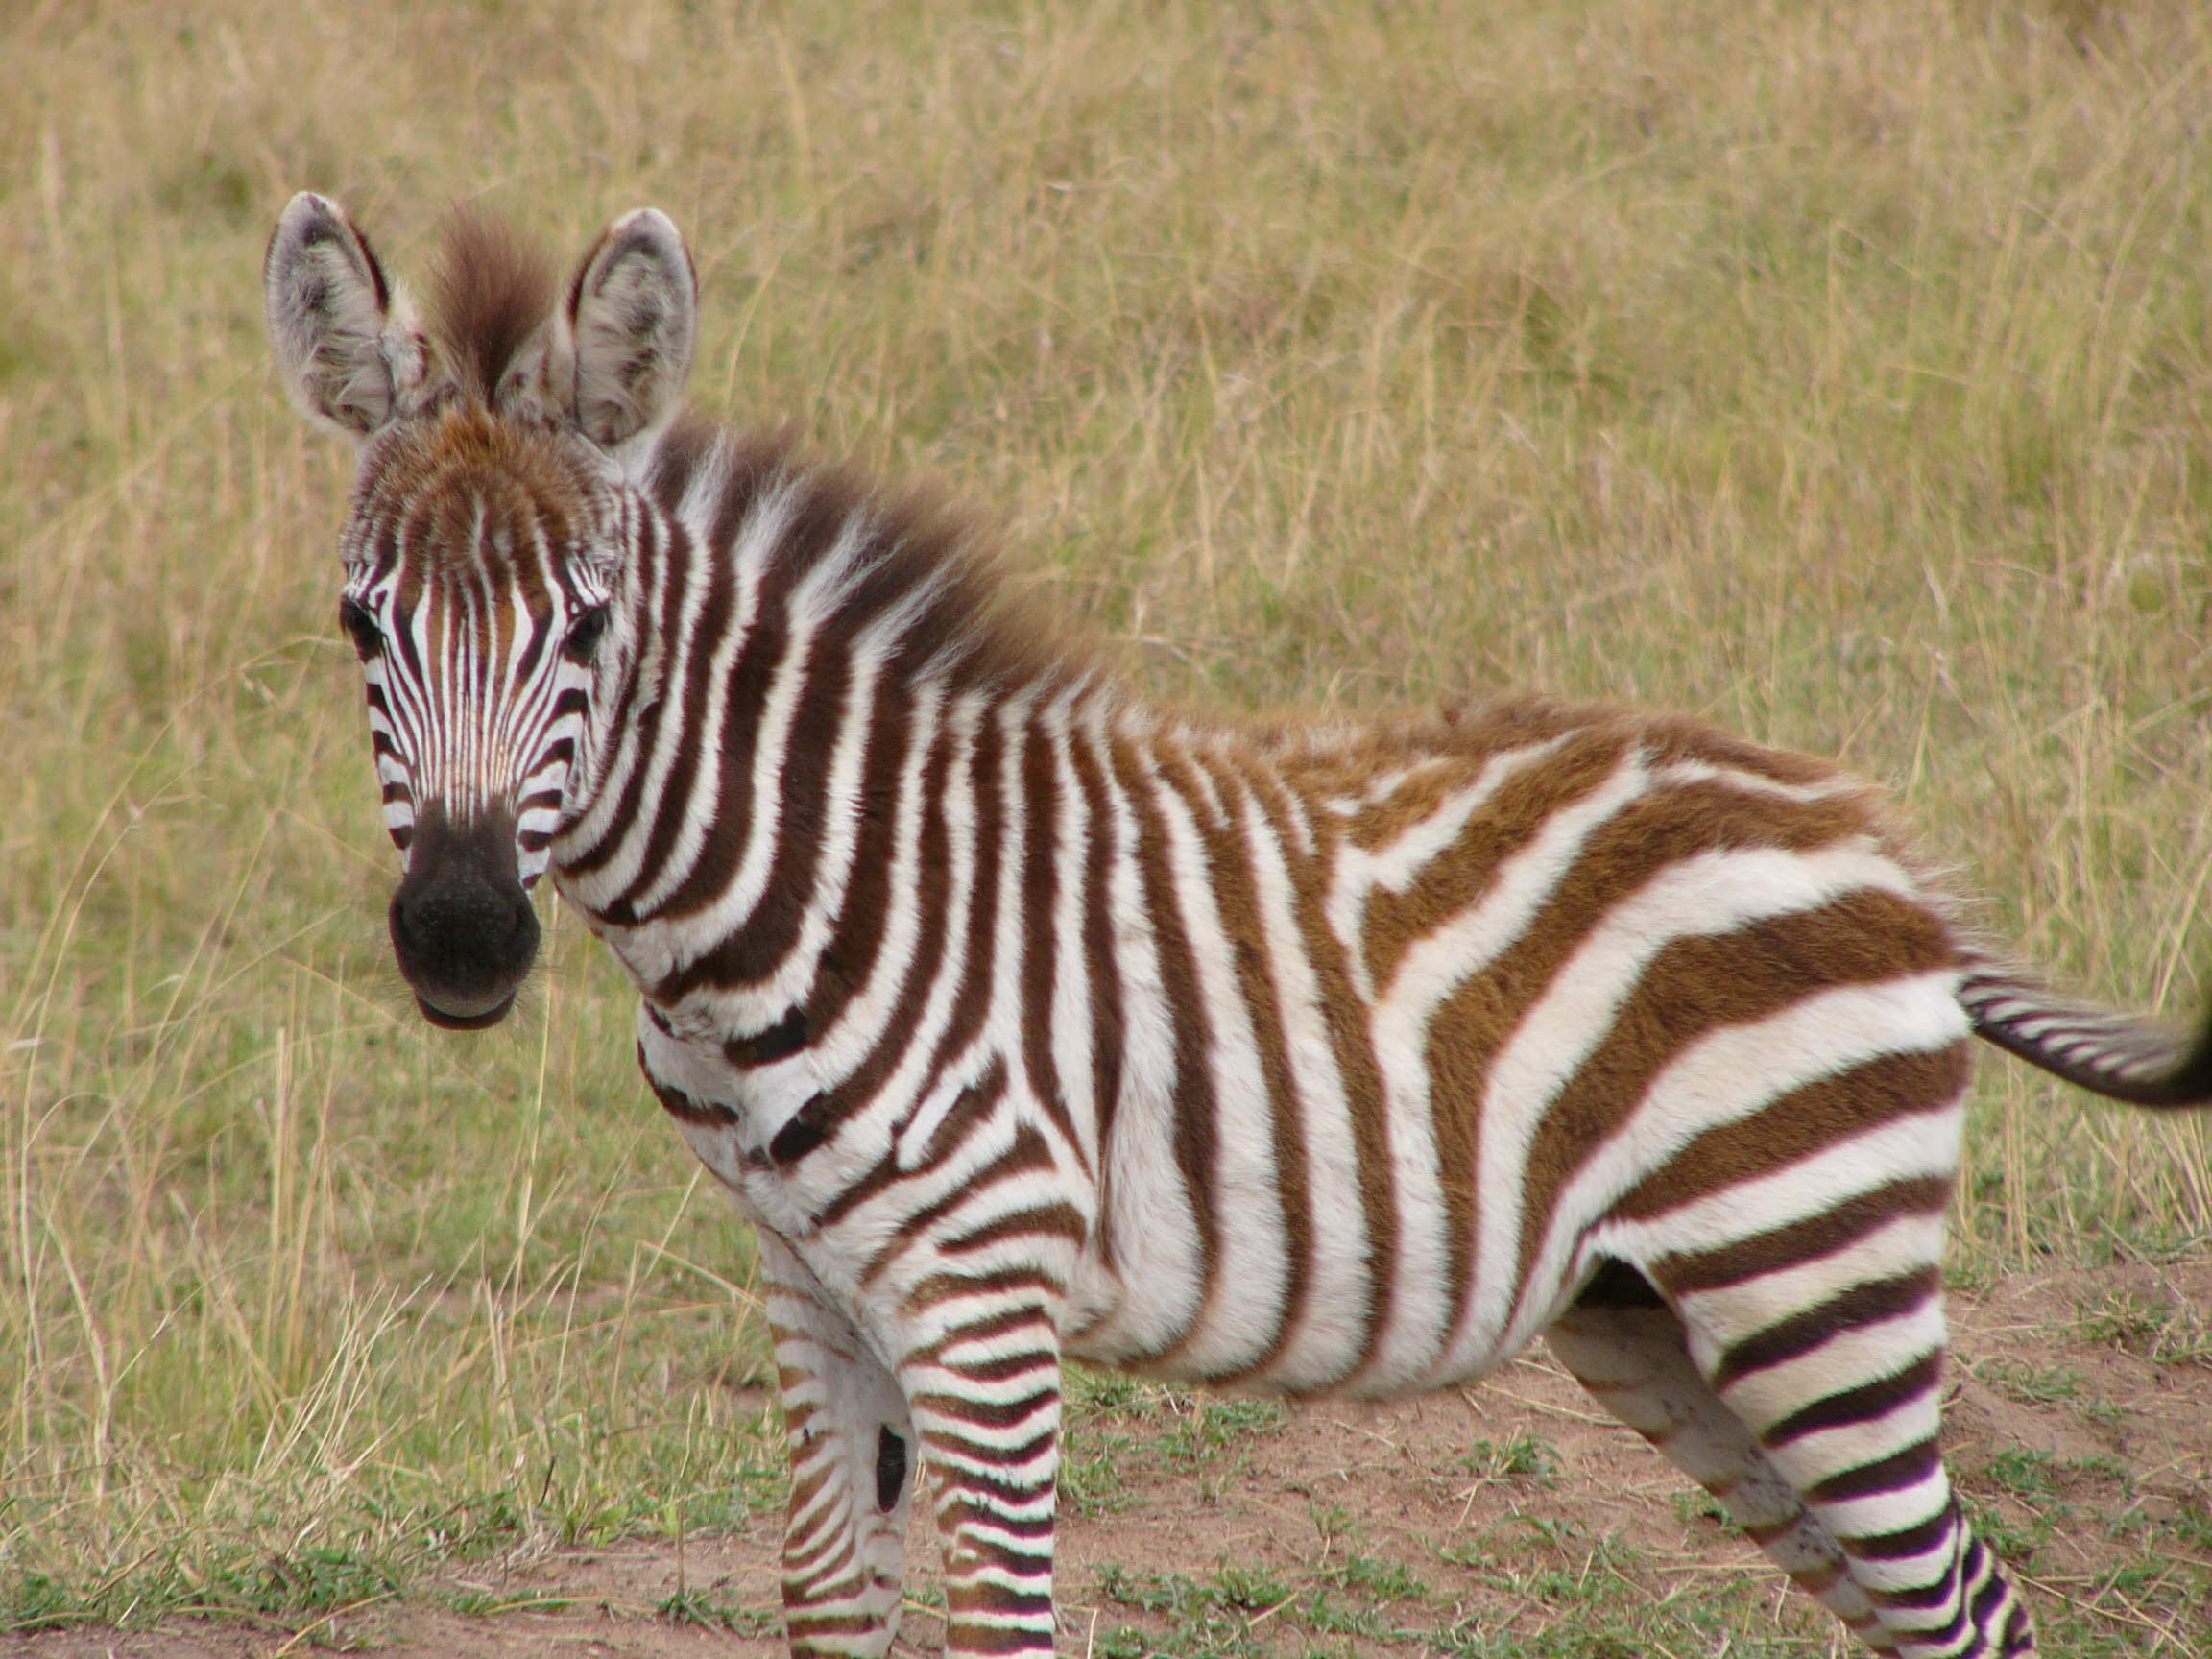
animal, wildlife, africa, mammal, fauna, savanna, zebra, striped, stripes, vertebrate, safari, zebras, horse like mammal